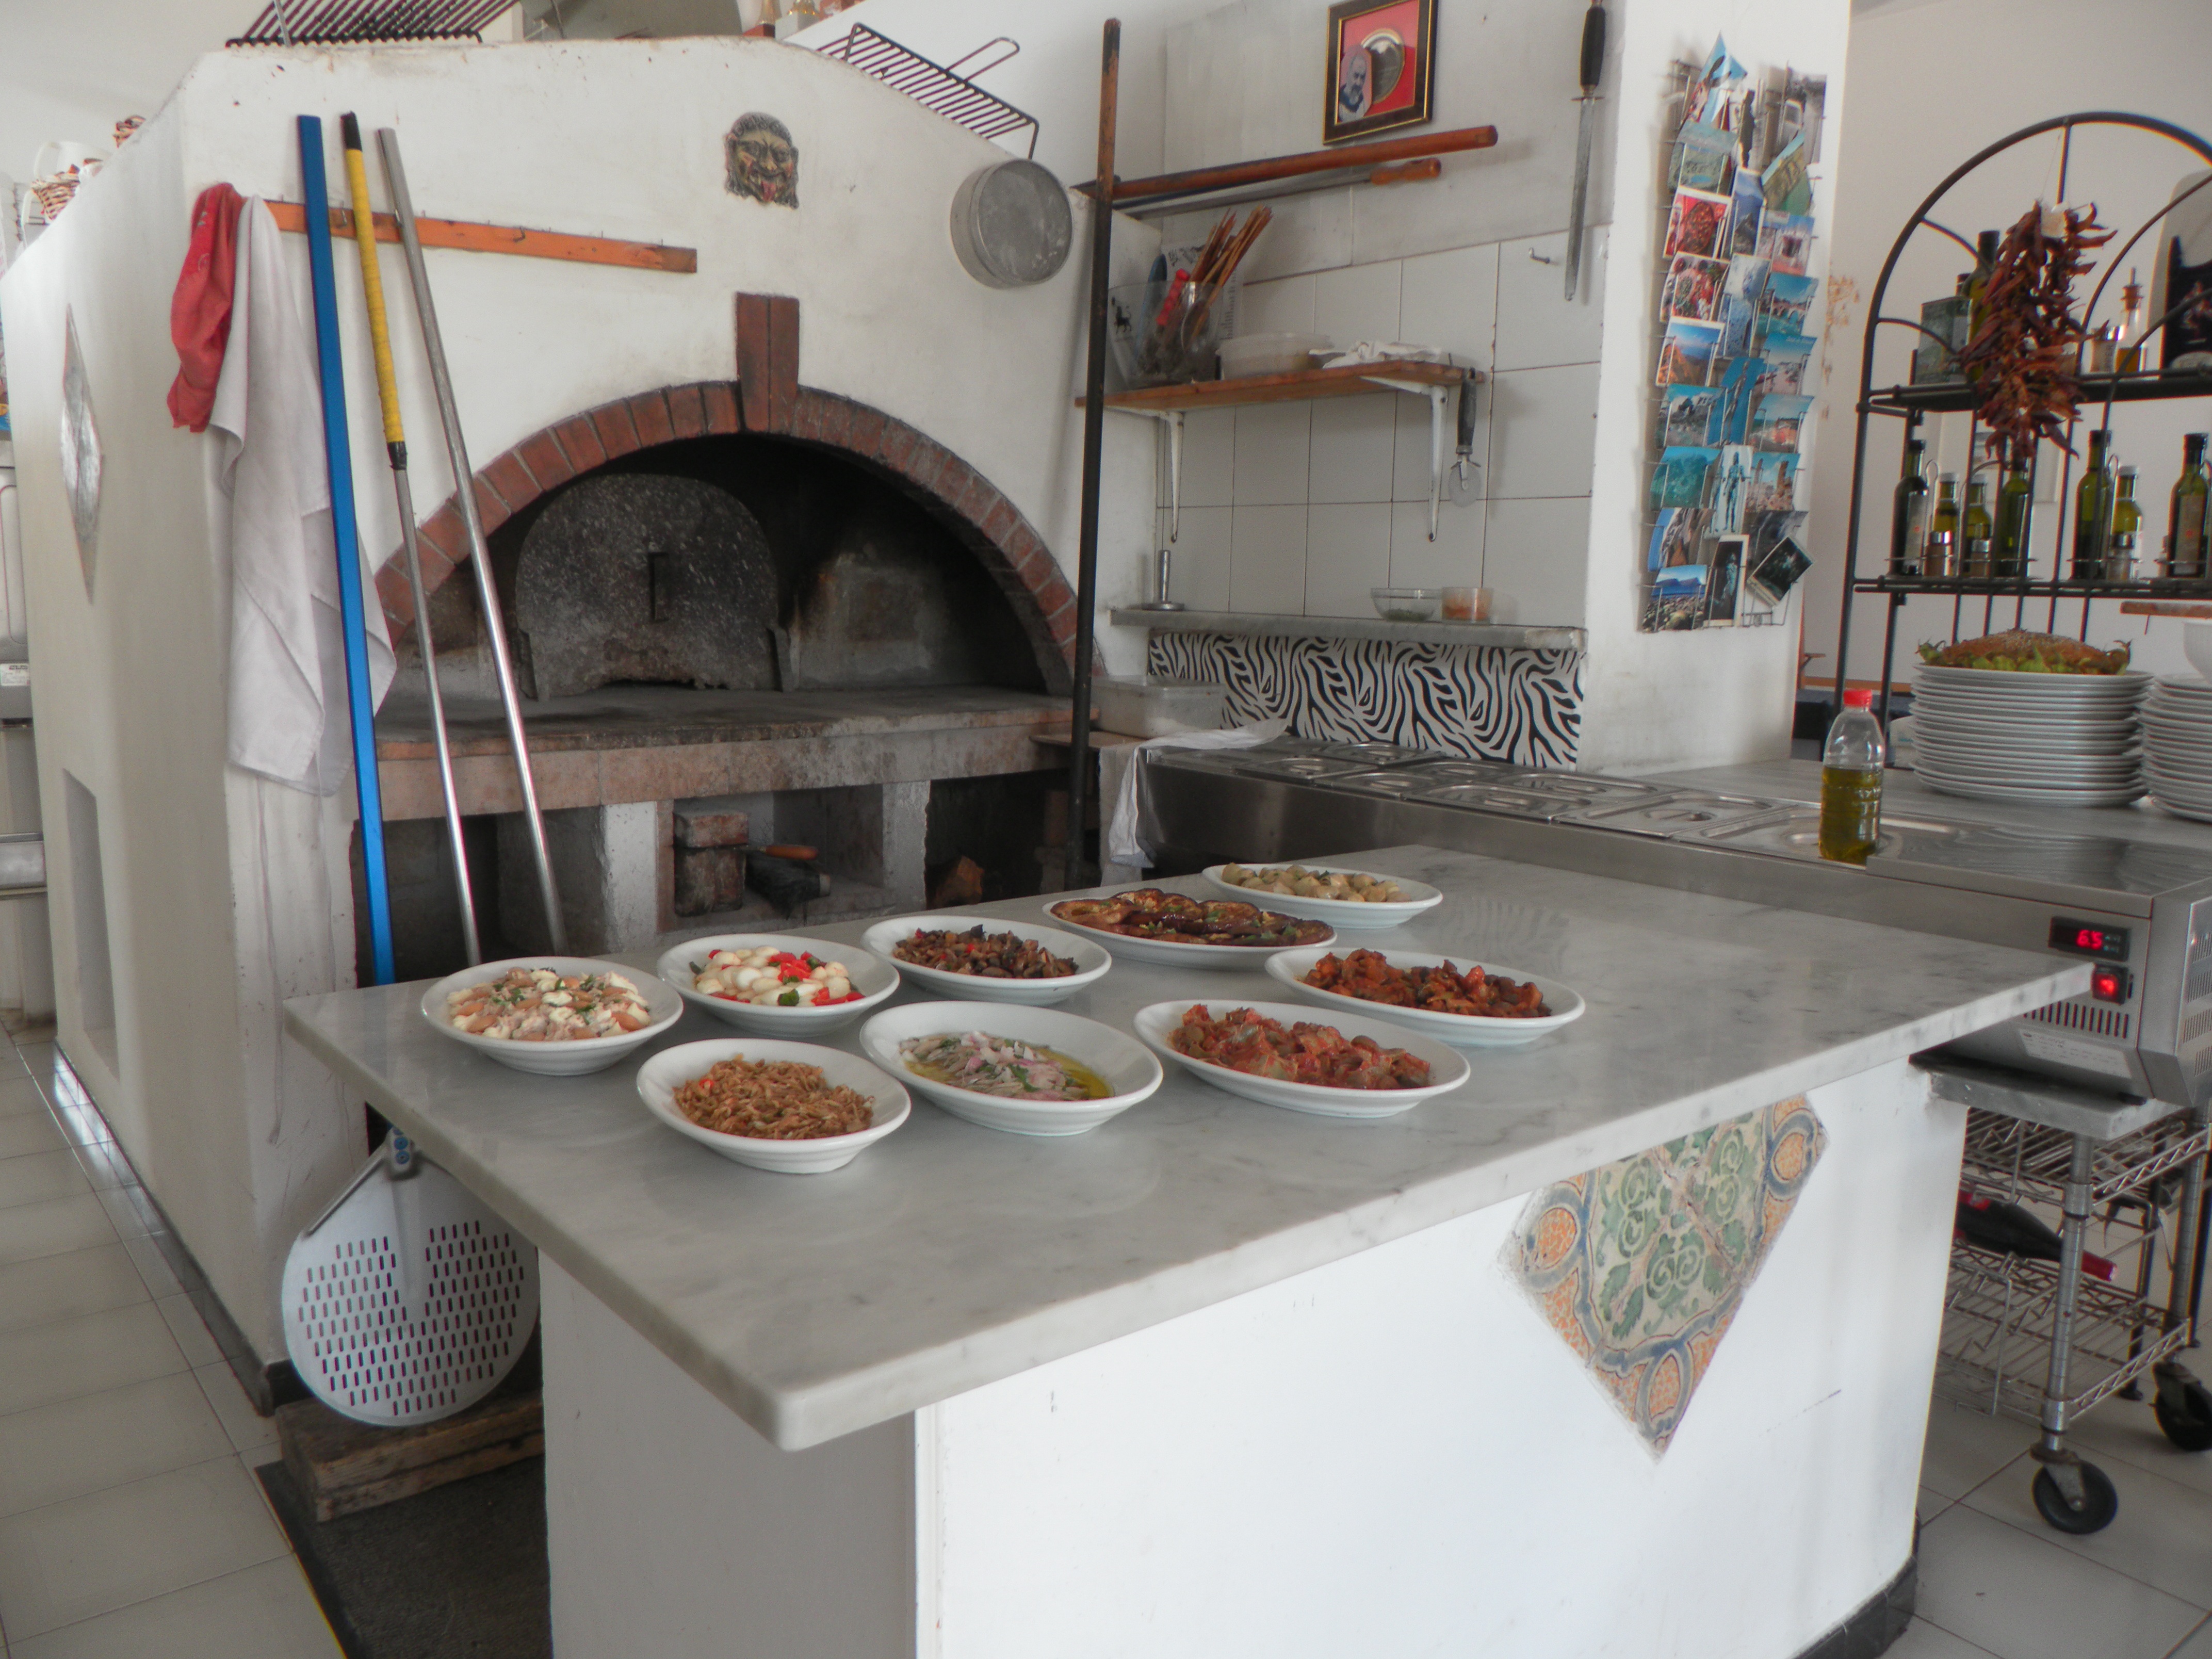
nature, street, restaurant, city, home, summer, food, kitchen, italy, property, room, cuisine, interior design, art, holidays, sicily, trattoria, the old town